Diamond

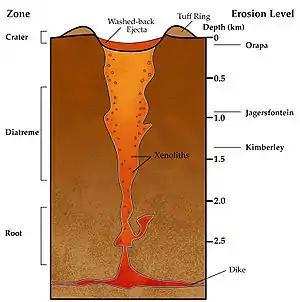
Diagram of a volcanic pipe

Diamonds in the mantle form through a "metasomatic" process where a C–O–H–N–S fluid or melt dissolves minerals in a rock and replaces them with new minerals. (The vague term C–O–H–N–S is commonly used because the exact composition is not known.) Diamonds form from this fluid either by reduction of oxidized carbon (e.g., CO or CO) or oxidation of a reduced phase such as methane.